Melissa Chan

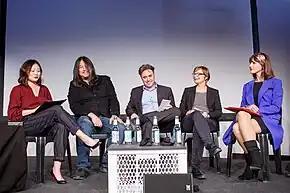
Chan (far left) during a panel discussion 'Beyond Black Mirror - China's Social Credit System' (2019)

In 2007, Al Jazeera English hired Chan to work as a China correspondent at the network's Beijing bureau. During her five years with Al Jazeera English, she filed some 400 reports, including stories on land confiscation and so-called "black jails." Chan also reported stories from North Korea. In 2010, Chan wrote about the use of the money allocated to help survivors and for reconstruction following the 2010 Yushu earthquake. The Government of China passed a regulation requiring major NGOs to transfer all donations for the reconstruction to the local administrators. Officials say it is to better track - and make better use of - the US $1.57 billion in donations to help victims. But such a move has never happened before, and it sets a precedent which some say is a step backwards for civil society in China, putting all NGOs firmly under government control.